Benedict (crater)

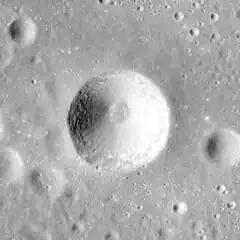
Apollo 16 image

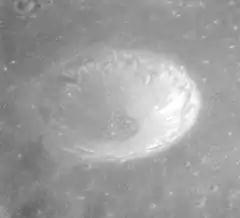
Oblique view from Apollo 11

Benedict is a small, bowl-shaped crater that lies on the floor of the walled basin Mendeleev. It is located near the lunar equator on the far side of the Moon from the Earth.